Dingir

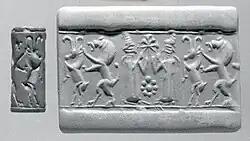
The dingir sign worshiped by two figures on a cylinder seal from Mitanni, 16th–14th century BC

Dingir ⟨⟩, usually transliterated DIĜIR, is a Sumerian word for 'god' or 'goddess'. Its cuneiform sign is most commonly employed as the determinative for religious names and related concepts, in which case it is not pronounced and is conventionally transliterated as a superscript ⟨d⟩, e.g.